Slouch sock

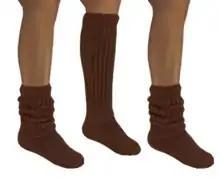
Slouch socks

Slouch socks, slouchy socks, loose socks or fall down socks are a type of sock featuring a heavy non-elastic upper that may be pushed down into heavy folds around the ankles or pulled up to the knee. In Japan, the loose sock style has been popular with high-school girls. In the US, slouch socks have trended in and out of fashion since the 1980s.